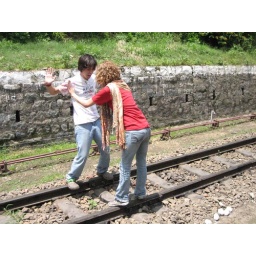
Jonathan and (other) Laura playing chicken on the train tracks..then a train came around the corner out of nowhere